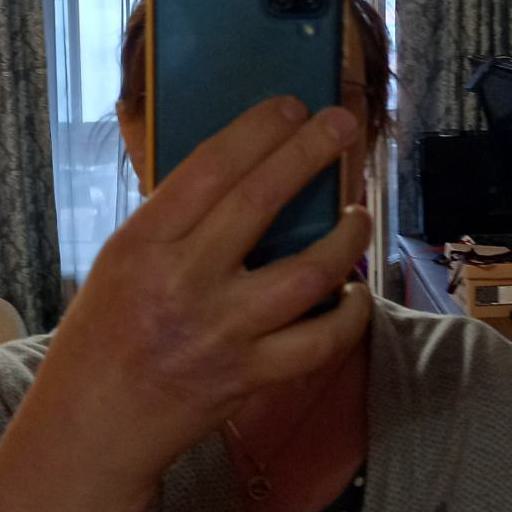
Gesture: no_gesture